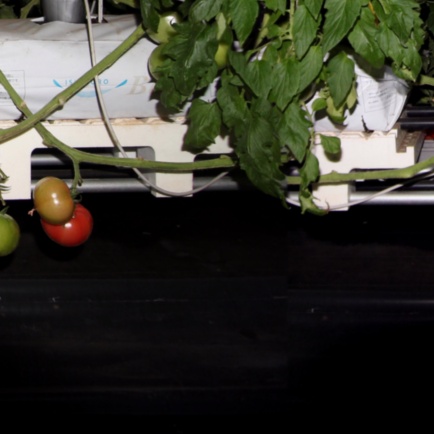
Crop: tomato